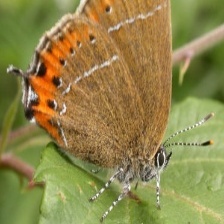
Species: BLACK HAIRSTREAK
Butterfly family (ImageNet category): lycaenid_butterfly